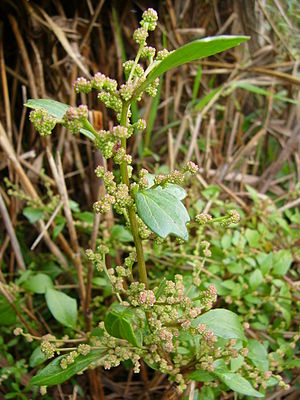
Druegåsefod
Drue-Gåsefod er en 10-50 cm høj urt, der i Danmark vokser sjældent på strandenge.